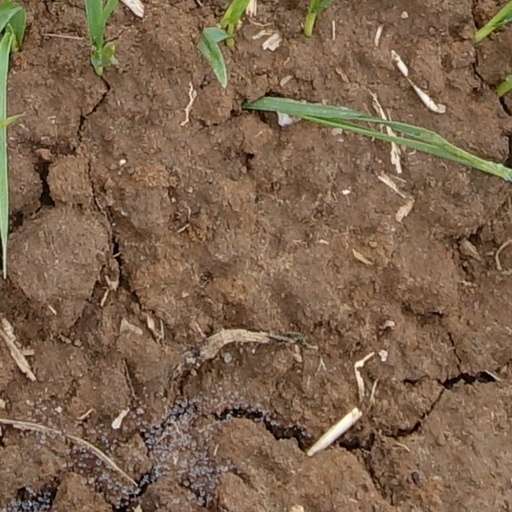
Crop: wheat